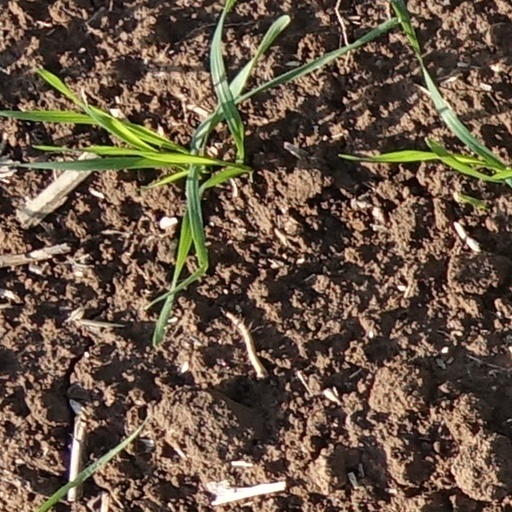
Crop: wheat